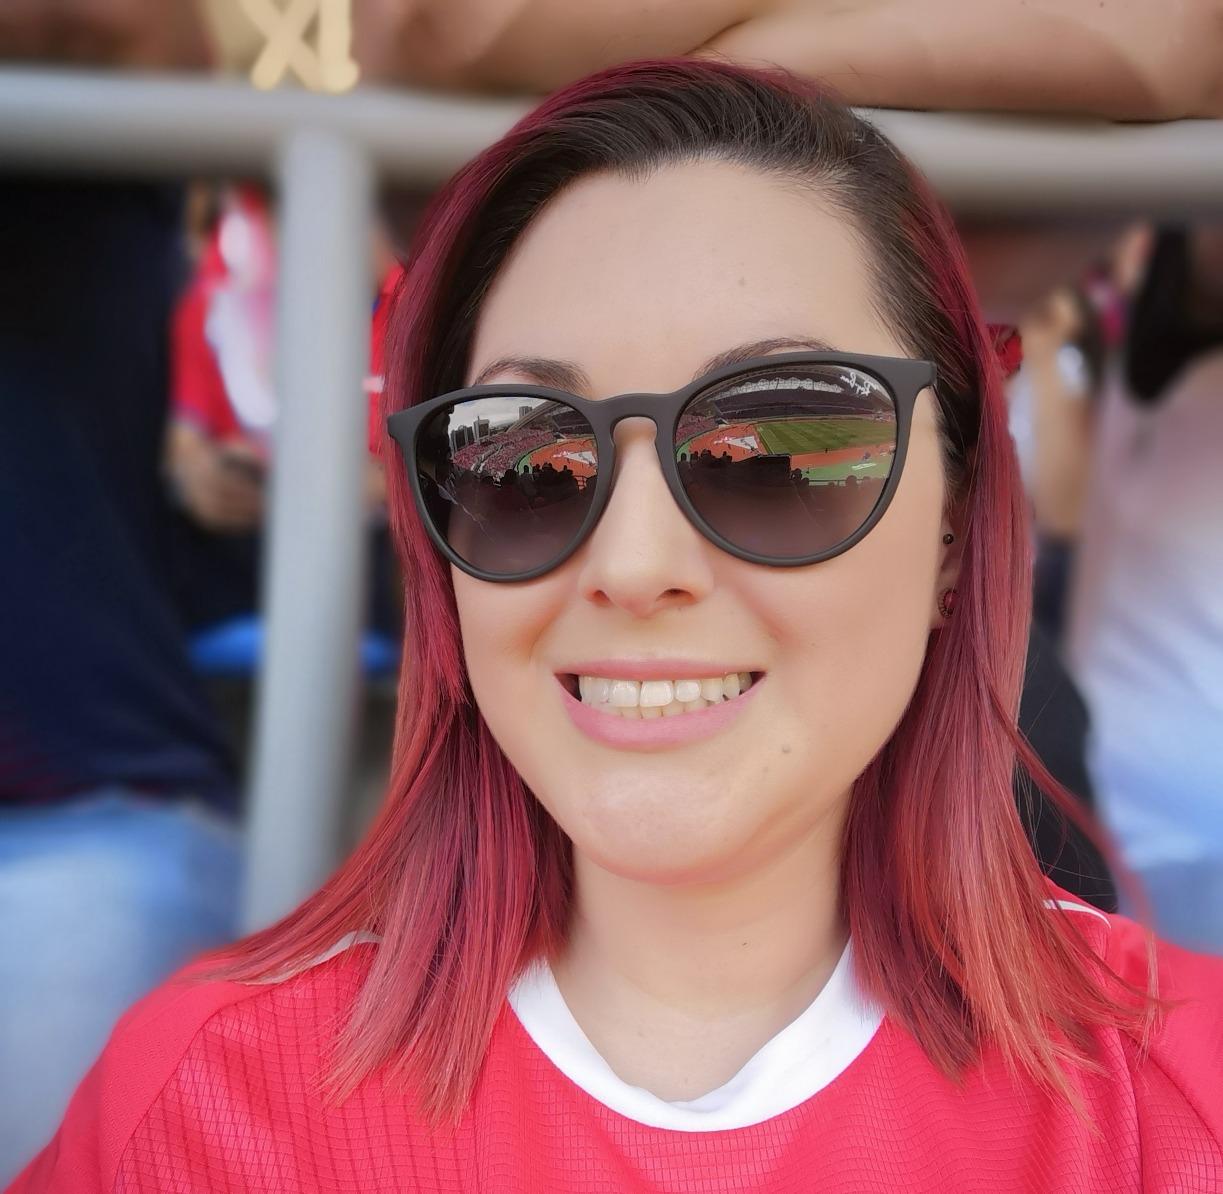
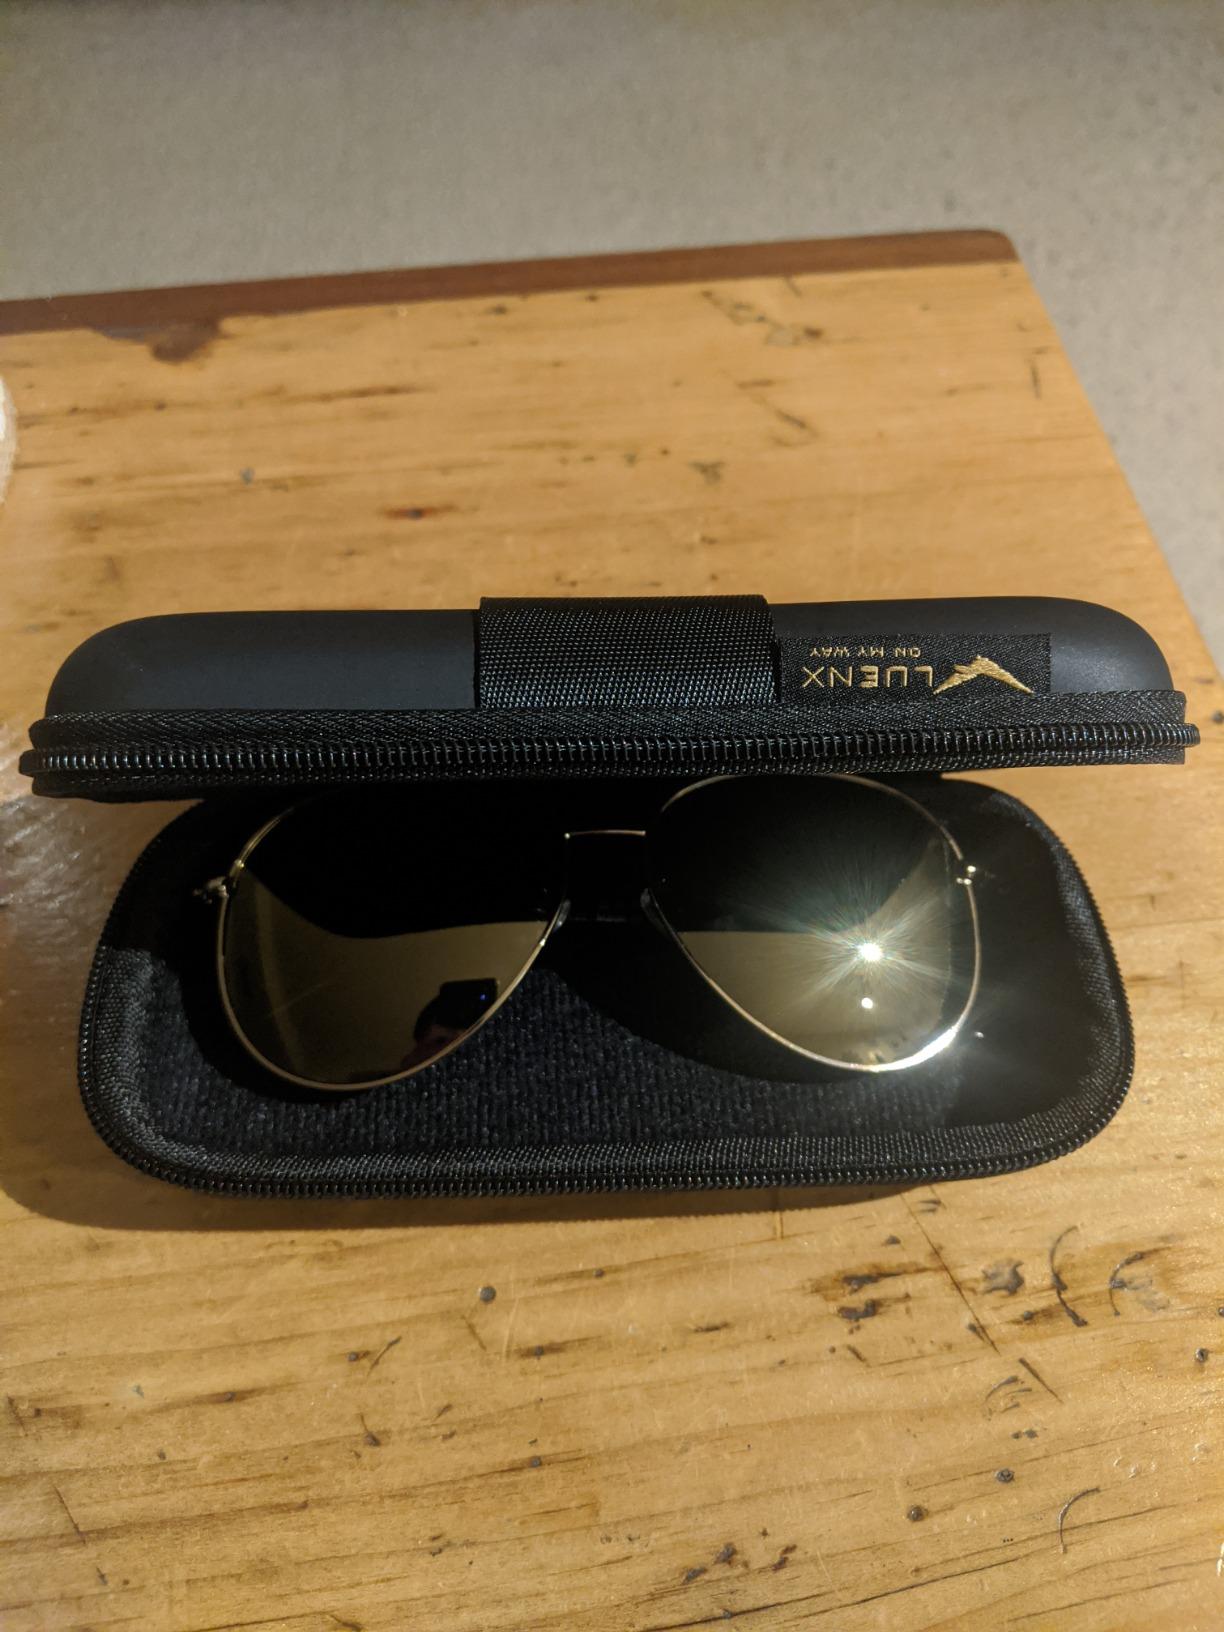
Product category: accessories_sunglasses
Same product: no